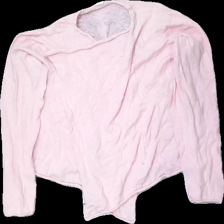
View: front
Type: Cardigan
Category: Children
Brand: Not in the list
Brand text on label: uniq young
Colors: Pink, Brown
Material: 70% bomull 30% nylon
Pattern: Glitter
Cut: V-collar
Size: 170
Season: All
Stains: Minor
Damage: smuts fläck och luddig
Damage location: middle right
Damage 2: luddig
Damage 2 location: middle left
Damage 3: luddig
Damage 3 location: middle center
Price range: <50
Recommended usage: Export
Description: cardigan med pärltryck